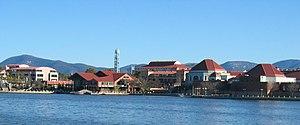
Caroline Chisholm fut une femme progressiste appartenant au mouvement humaniste de la Grande-Bretagne au XIXᵉ siècle. Elle est surtout connue pour son action envers les immigrés en Australie et, à ce titre, fait partie du calendrier des saints reconnus par l'Église d'Angleterre. L'Église catholique s'intéresse elle aussi à son cas et des pourparlers sont en cours pour qu'elle l'admette dans la communauté de ses propres saints.
Tuggeranong est l'arrondissement le plus au sud de la ville de Canberra, la capitale fédérale de l'Australie. Il comprend 19 quartiers, 31 819 logements et 87 119 habitants. Sa superficie est de 117 km². Le district se trouve à l'est de la Murrumbidgee.